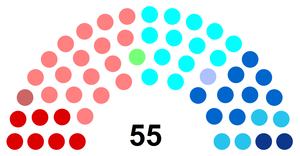
Partis politiques représentés au Conseil régional de Picardie en 1991
Cet article dresse la liste des 55 membres du conseil régional de Picardie élus lors de l'élection régionale de 1986 en Picardie, ainsi que les changements intervenus en cours de mandature.